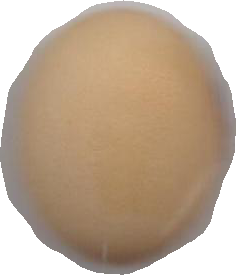
Variety: Anjasmoro